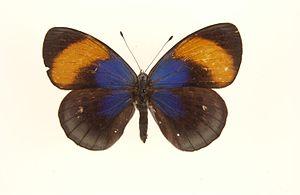
Asterope est un genre de papillons de la famille des Nymphalidae, de la sous-famille des Biblidinae.